Cham Albanian dialect

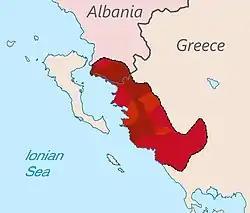
Maximum extent of Cham Albanian dialect: 19th century till 1912/1913 (Hatched line), according to Kokolakis.M. Population (irrespective of linguistic background) shown by religion: Muslim majority (Brown), Orthodox majority (Pink), Mixed (Light Brown). Colored areas do not imply that Albanian-speakers formed the majority of the population.

The Cham Albanian dialect, also called Cham Tosk or Arvanitika, is the dialect of the Albanian language spoken by the Cham Albanians, an Albanian ethnic sub-group native to the region of Chameria in southern Albania and northwestern Greece.